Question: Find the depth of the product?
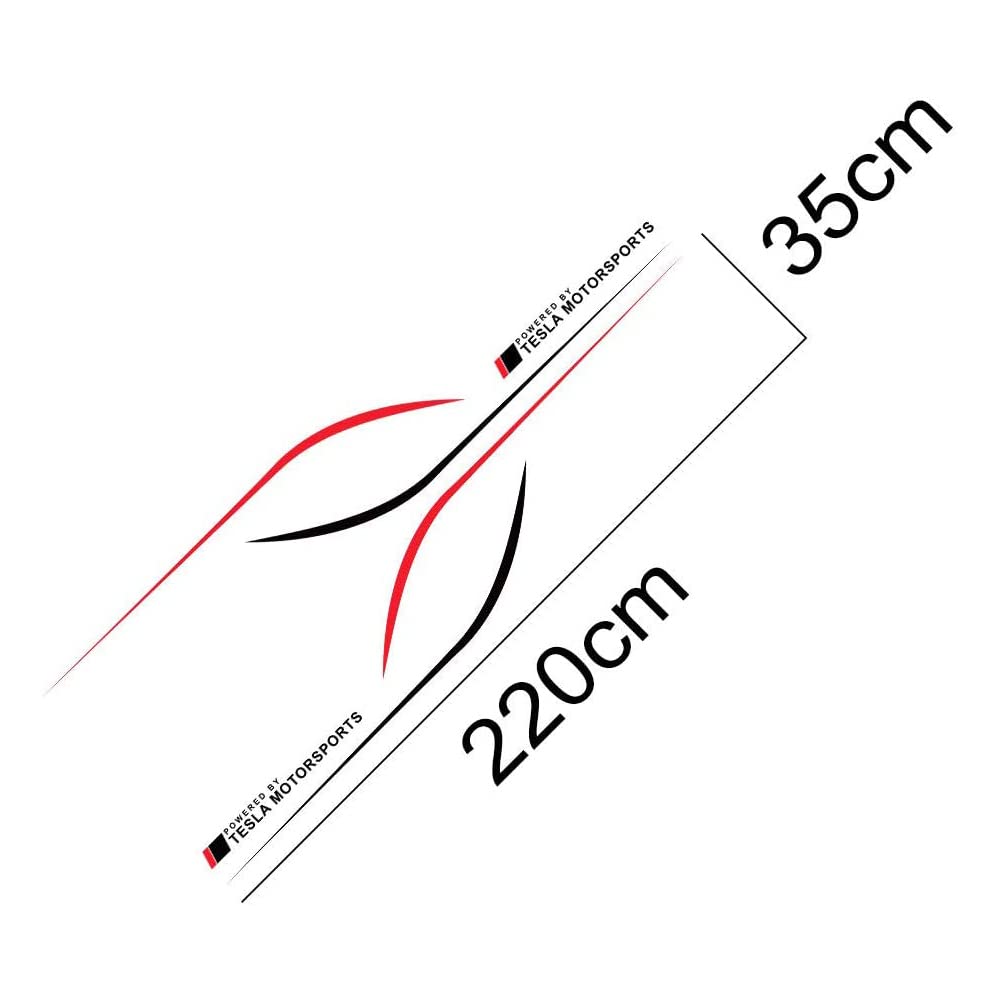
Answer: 220.0 centimetre